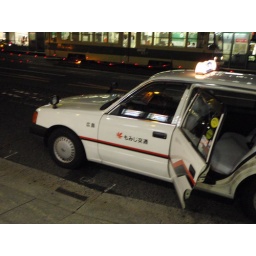
The car doors in the back is open by the driver pullin' the lever in the front. No touchy the doors